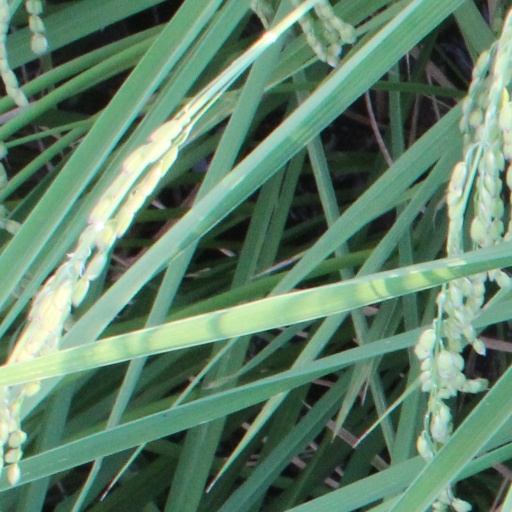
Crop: rice